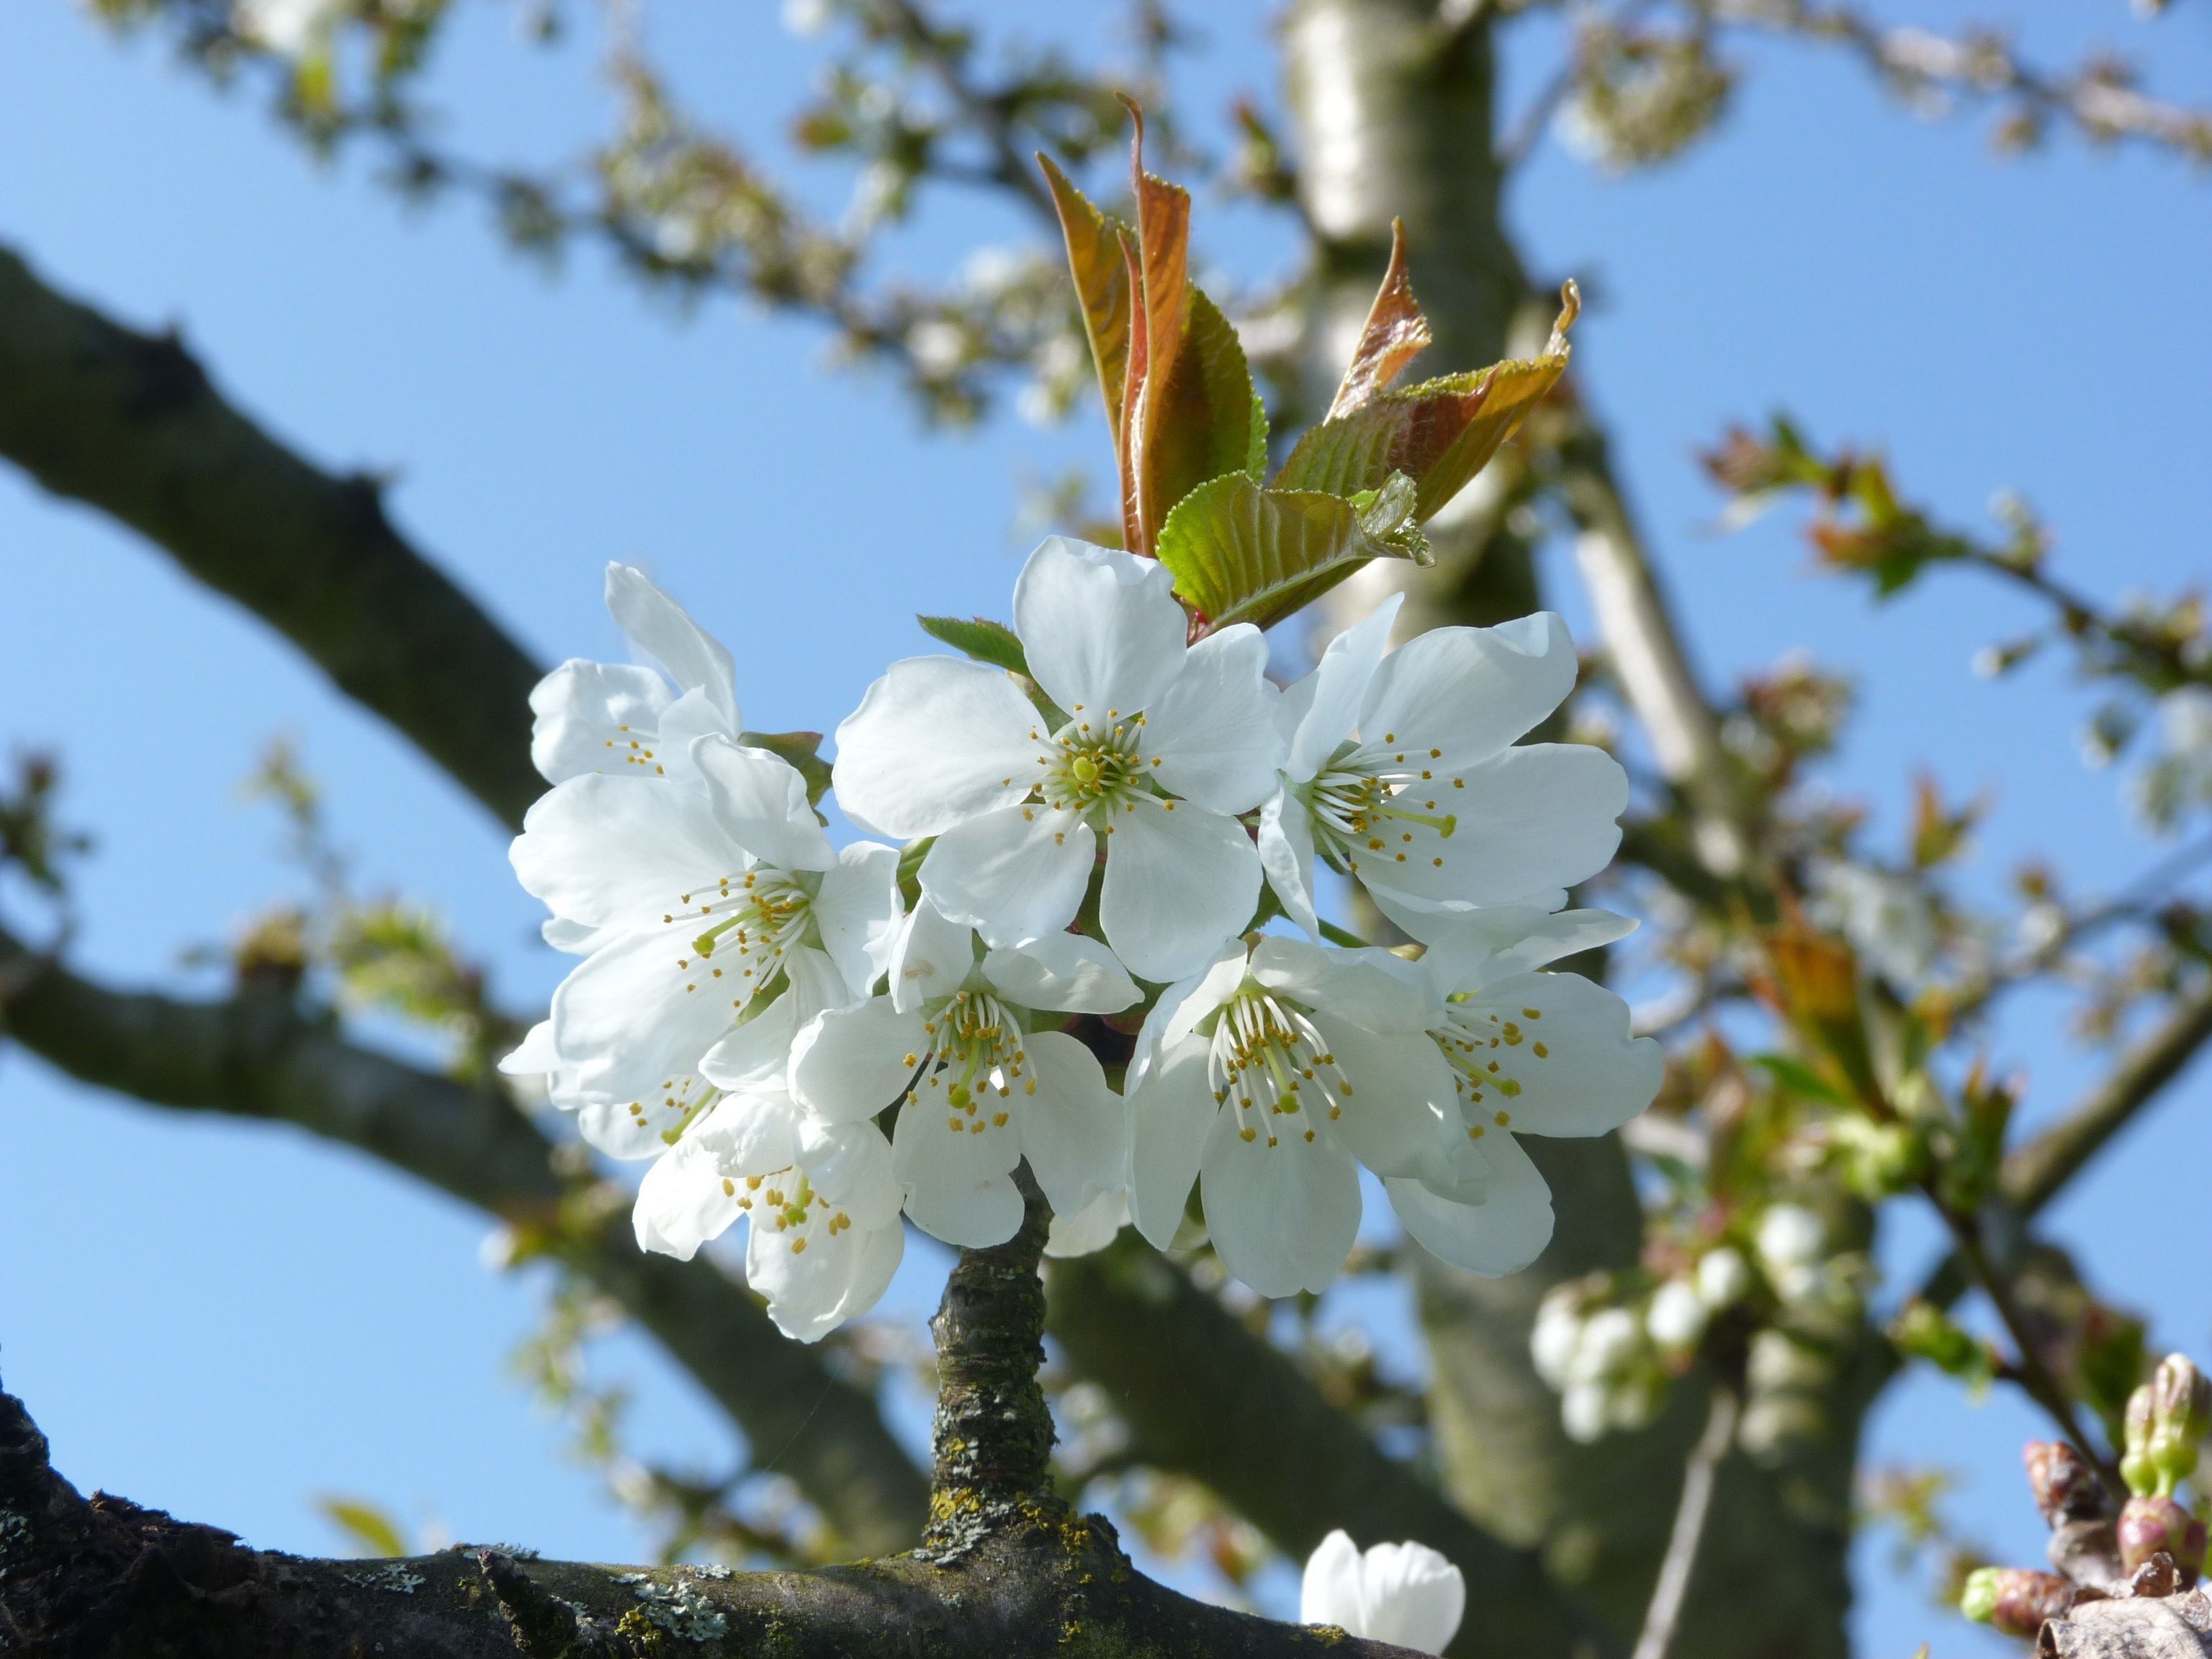
tree, nature, branch, blossom, plant, white, fruit, flower, food, spring, produce, botany, flora, cherry blossom, flowers, shrub, flowering, cherry, flowering plant, rose family, land plant